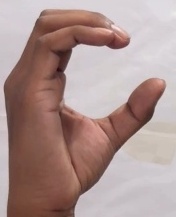
ASL sign: C